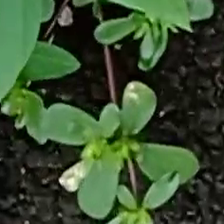
Weed species: Graceful_Sandmart_(Euphorbia hypericifolia)